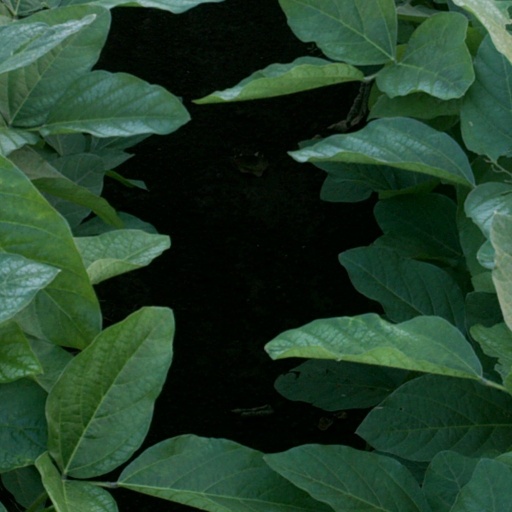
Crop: soybean